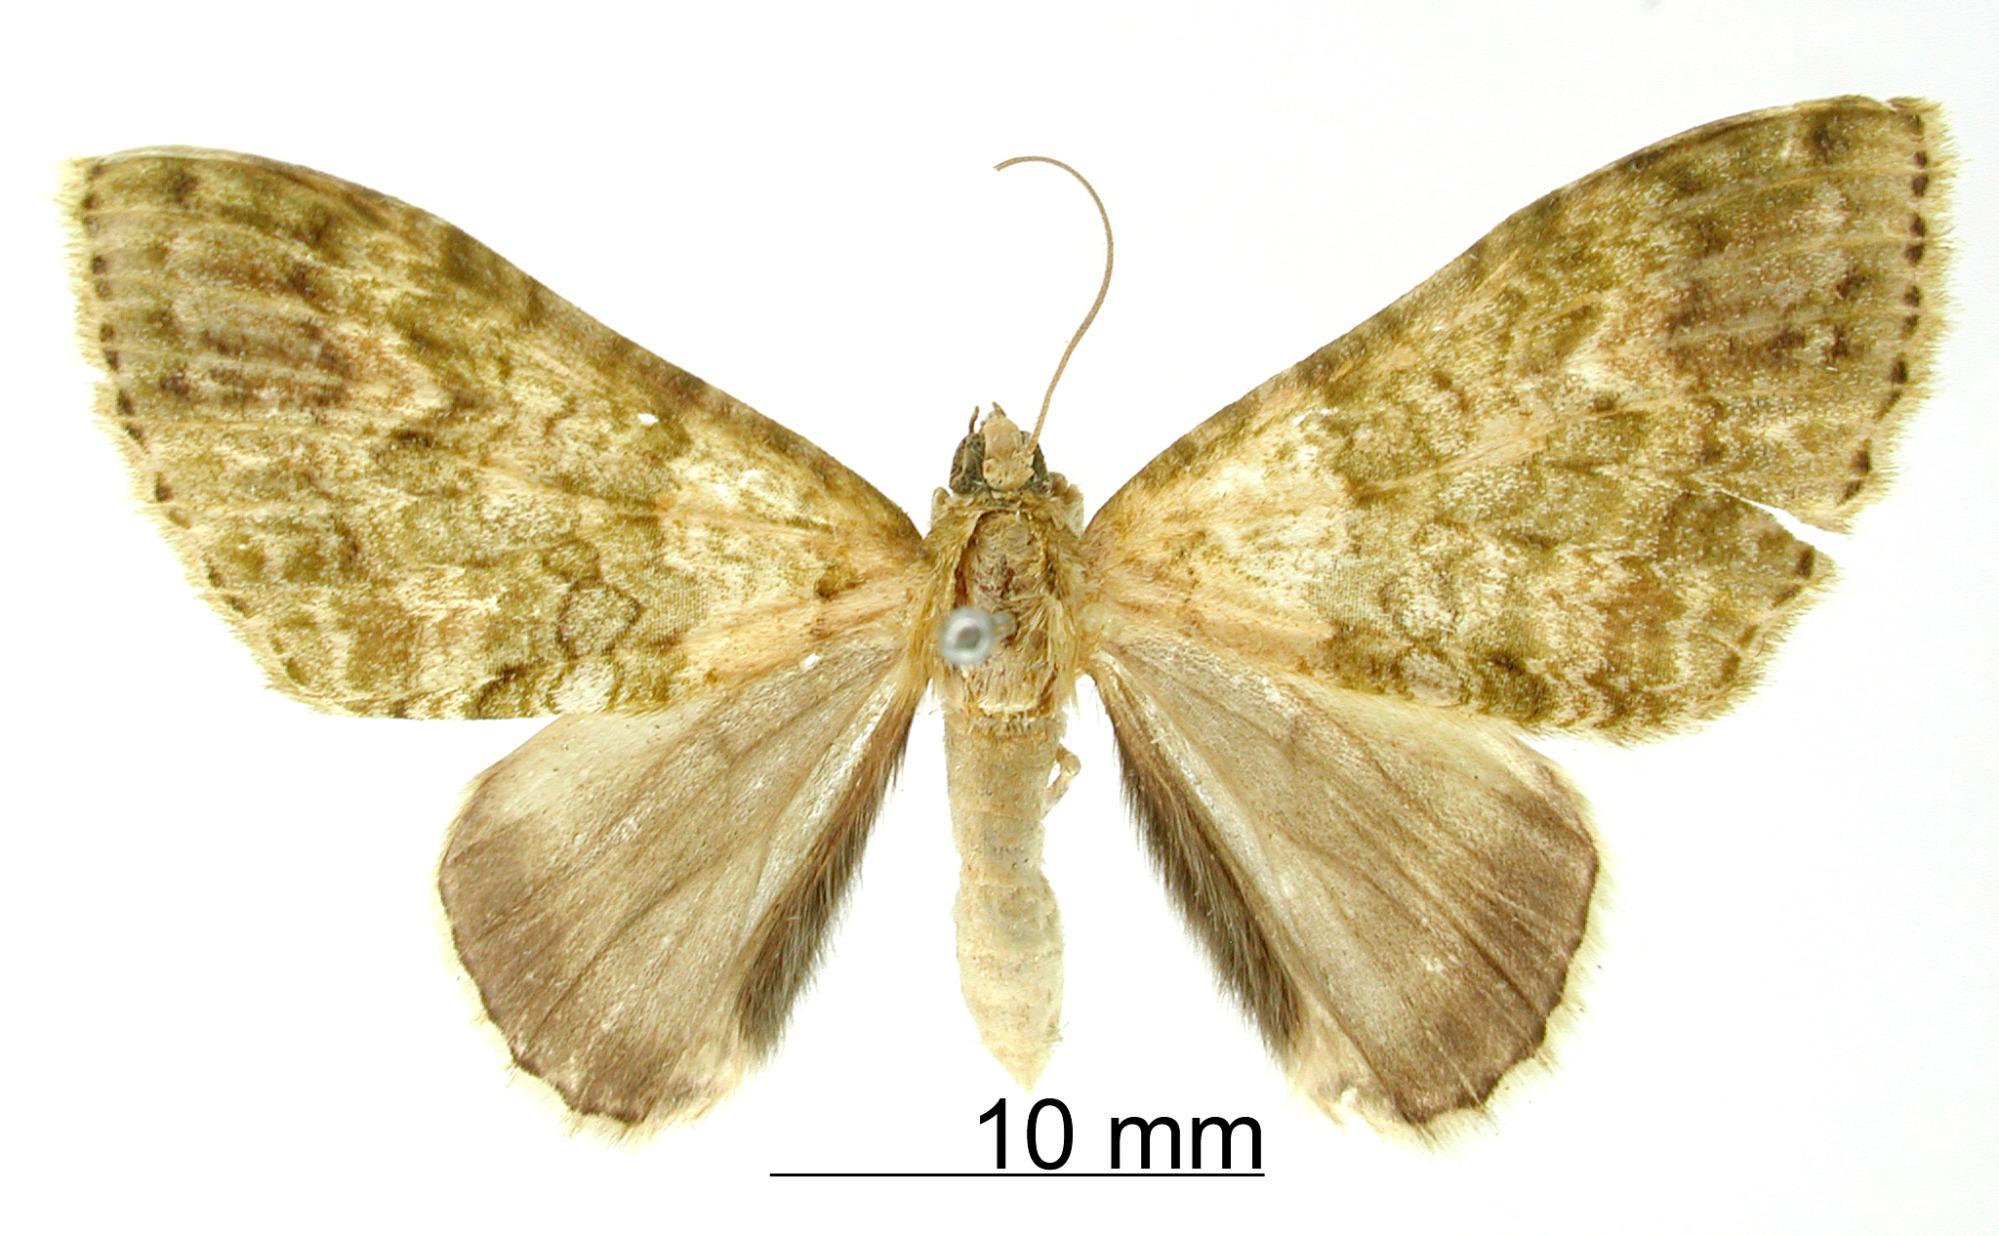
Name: Hammaptera colombaria
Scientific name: Hammaptera colombaria Dognin, 1900
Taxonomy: Animalia, Arthropoda, Insecta, Lepidoptera, Geometridae, Larentiinae
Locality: Popayan, Colombia